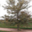
Label: maple_tree